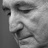
Emotion: sad